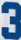
Number: 3